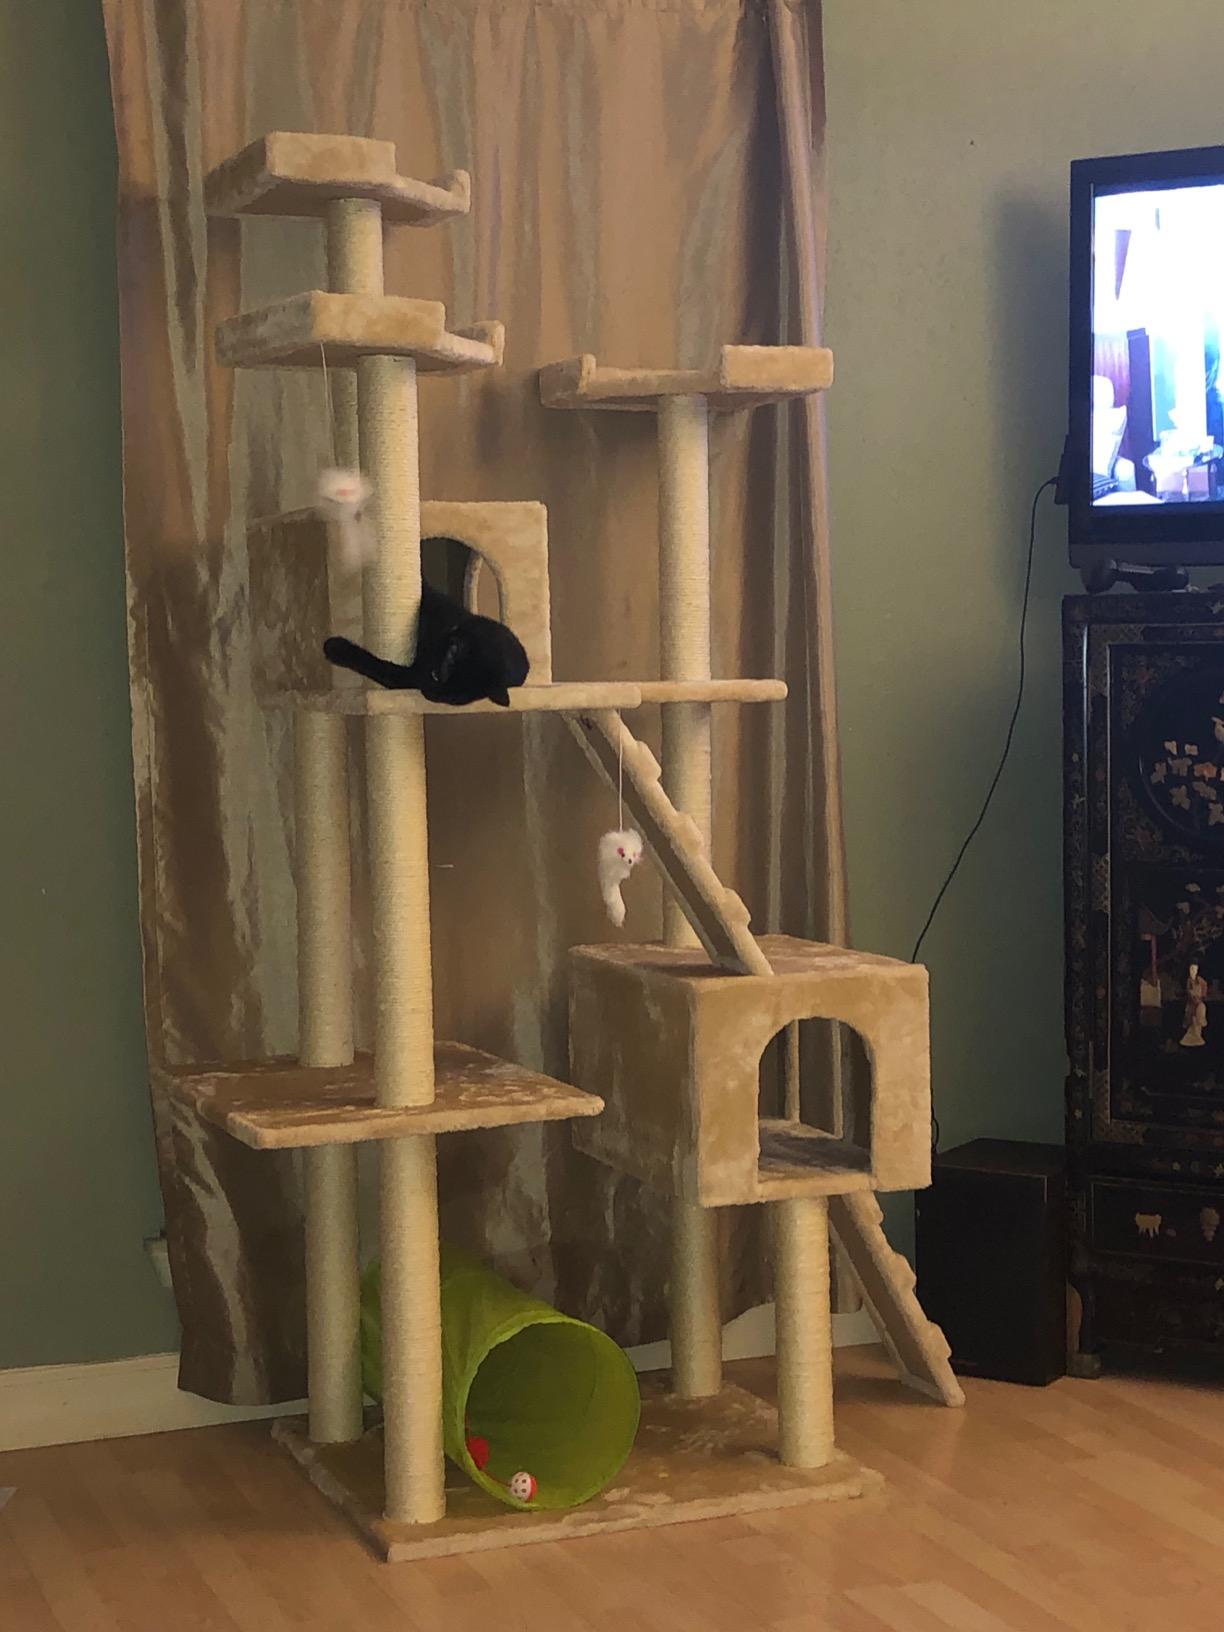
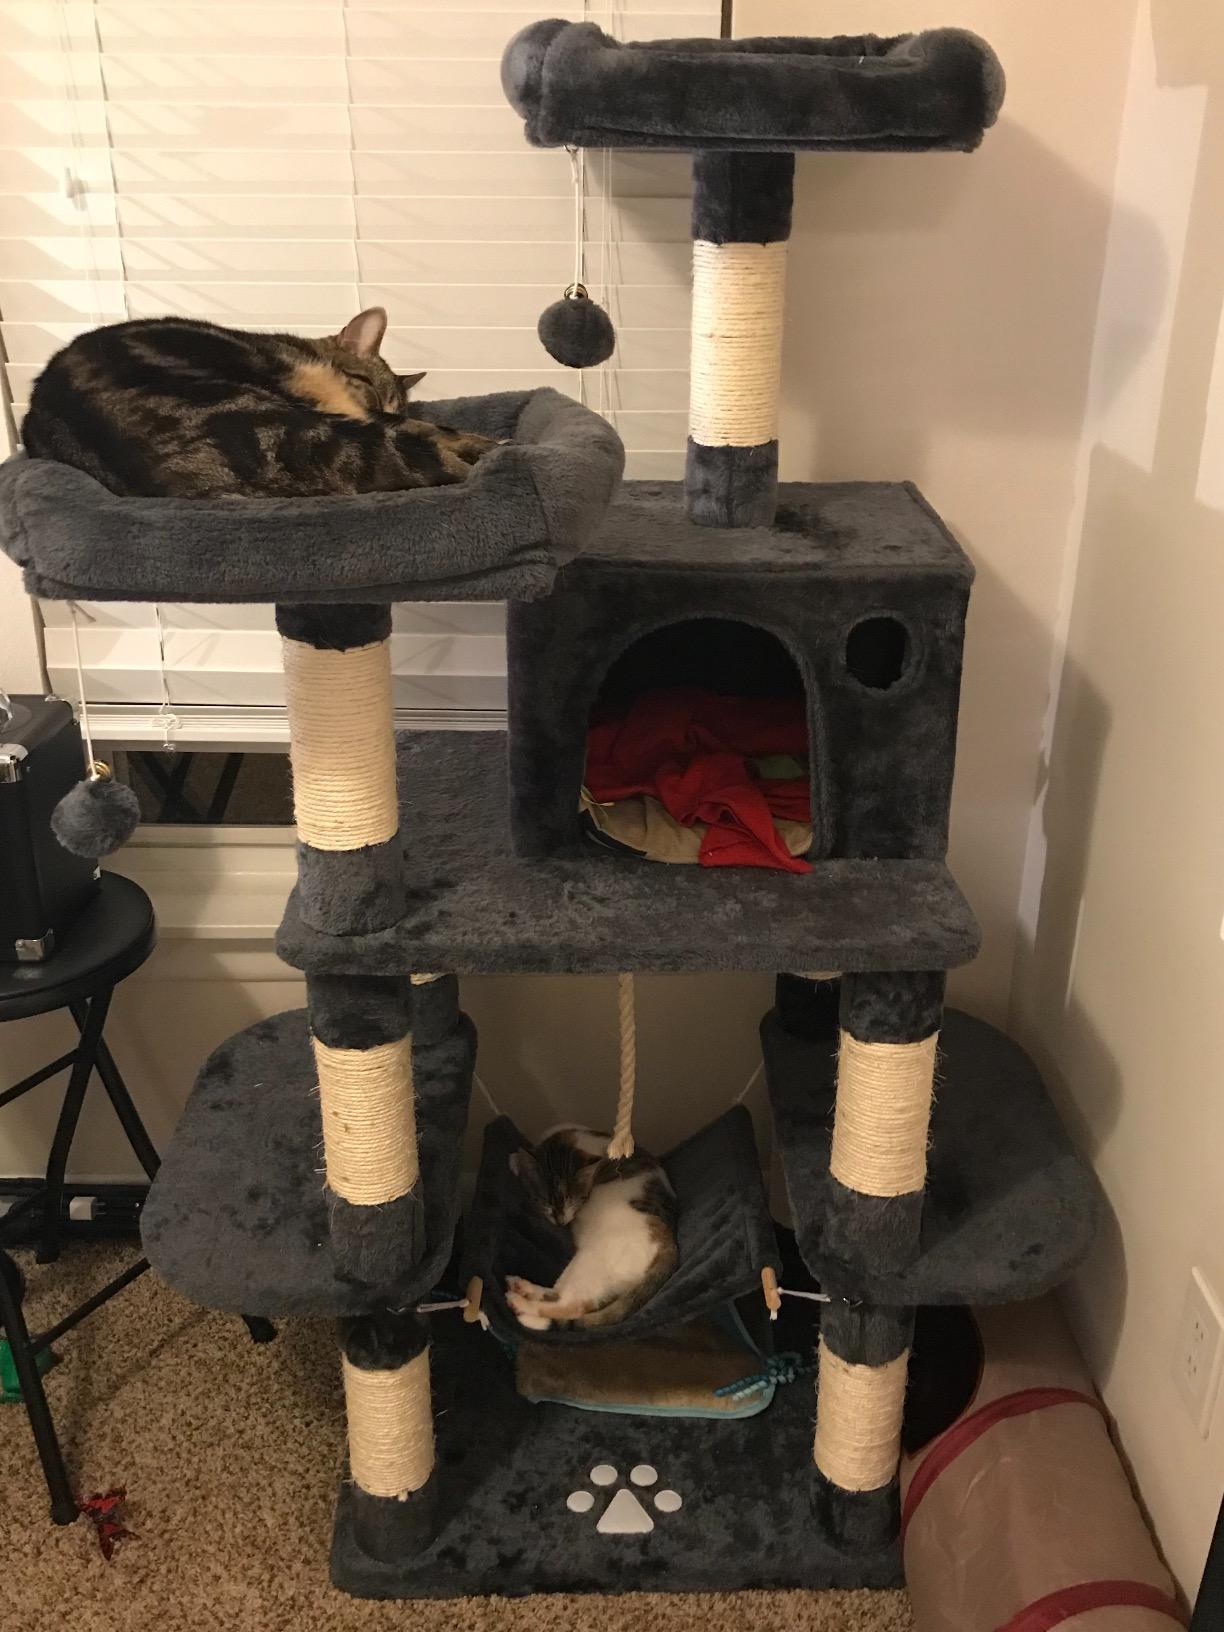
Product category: items_cat tree
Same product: no